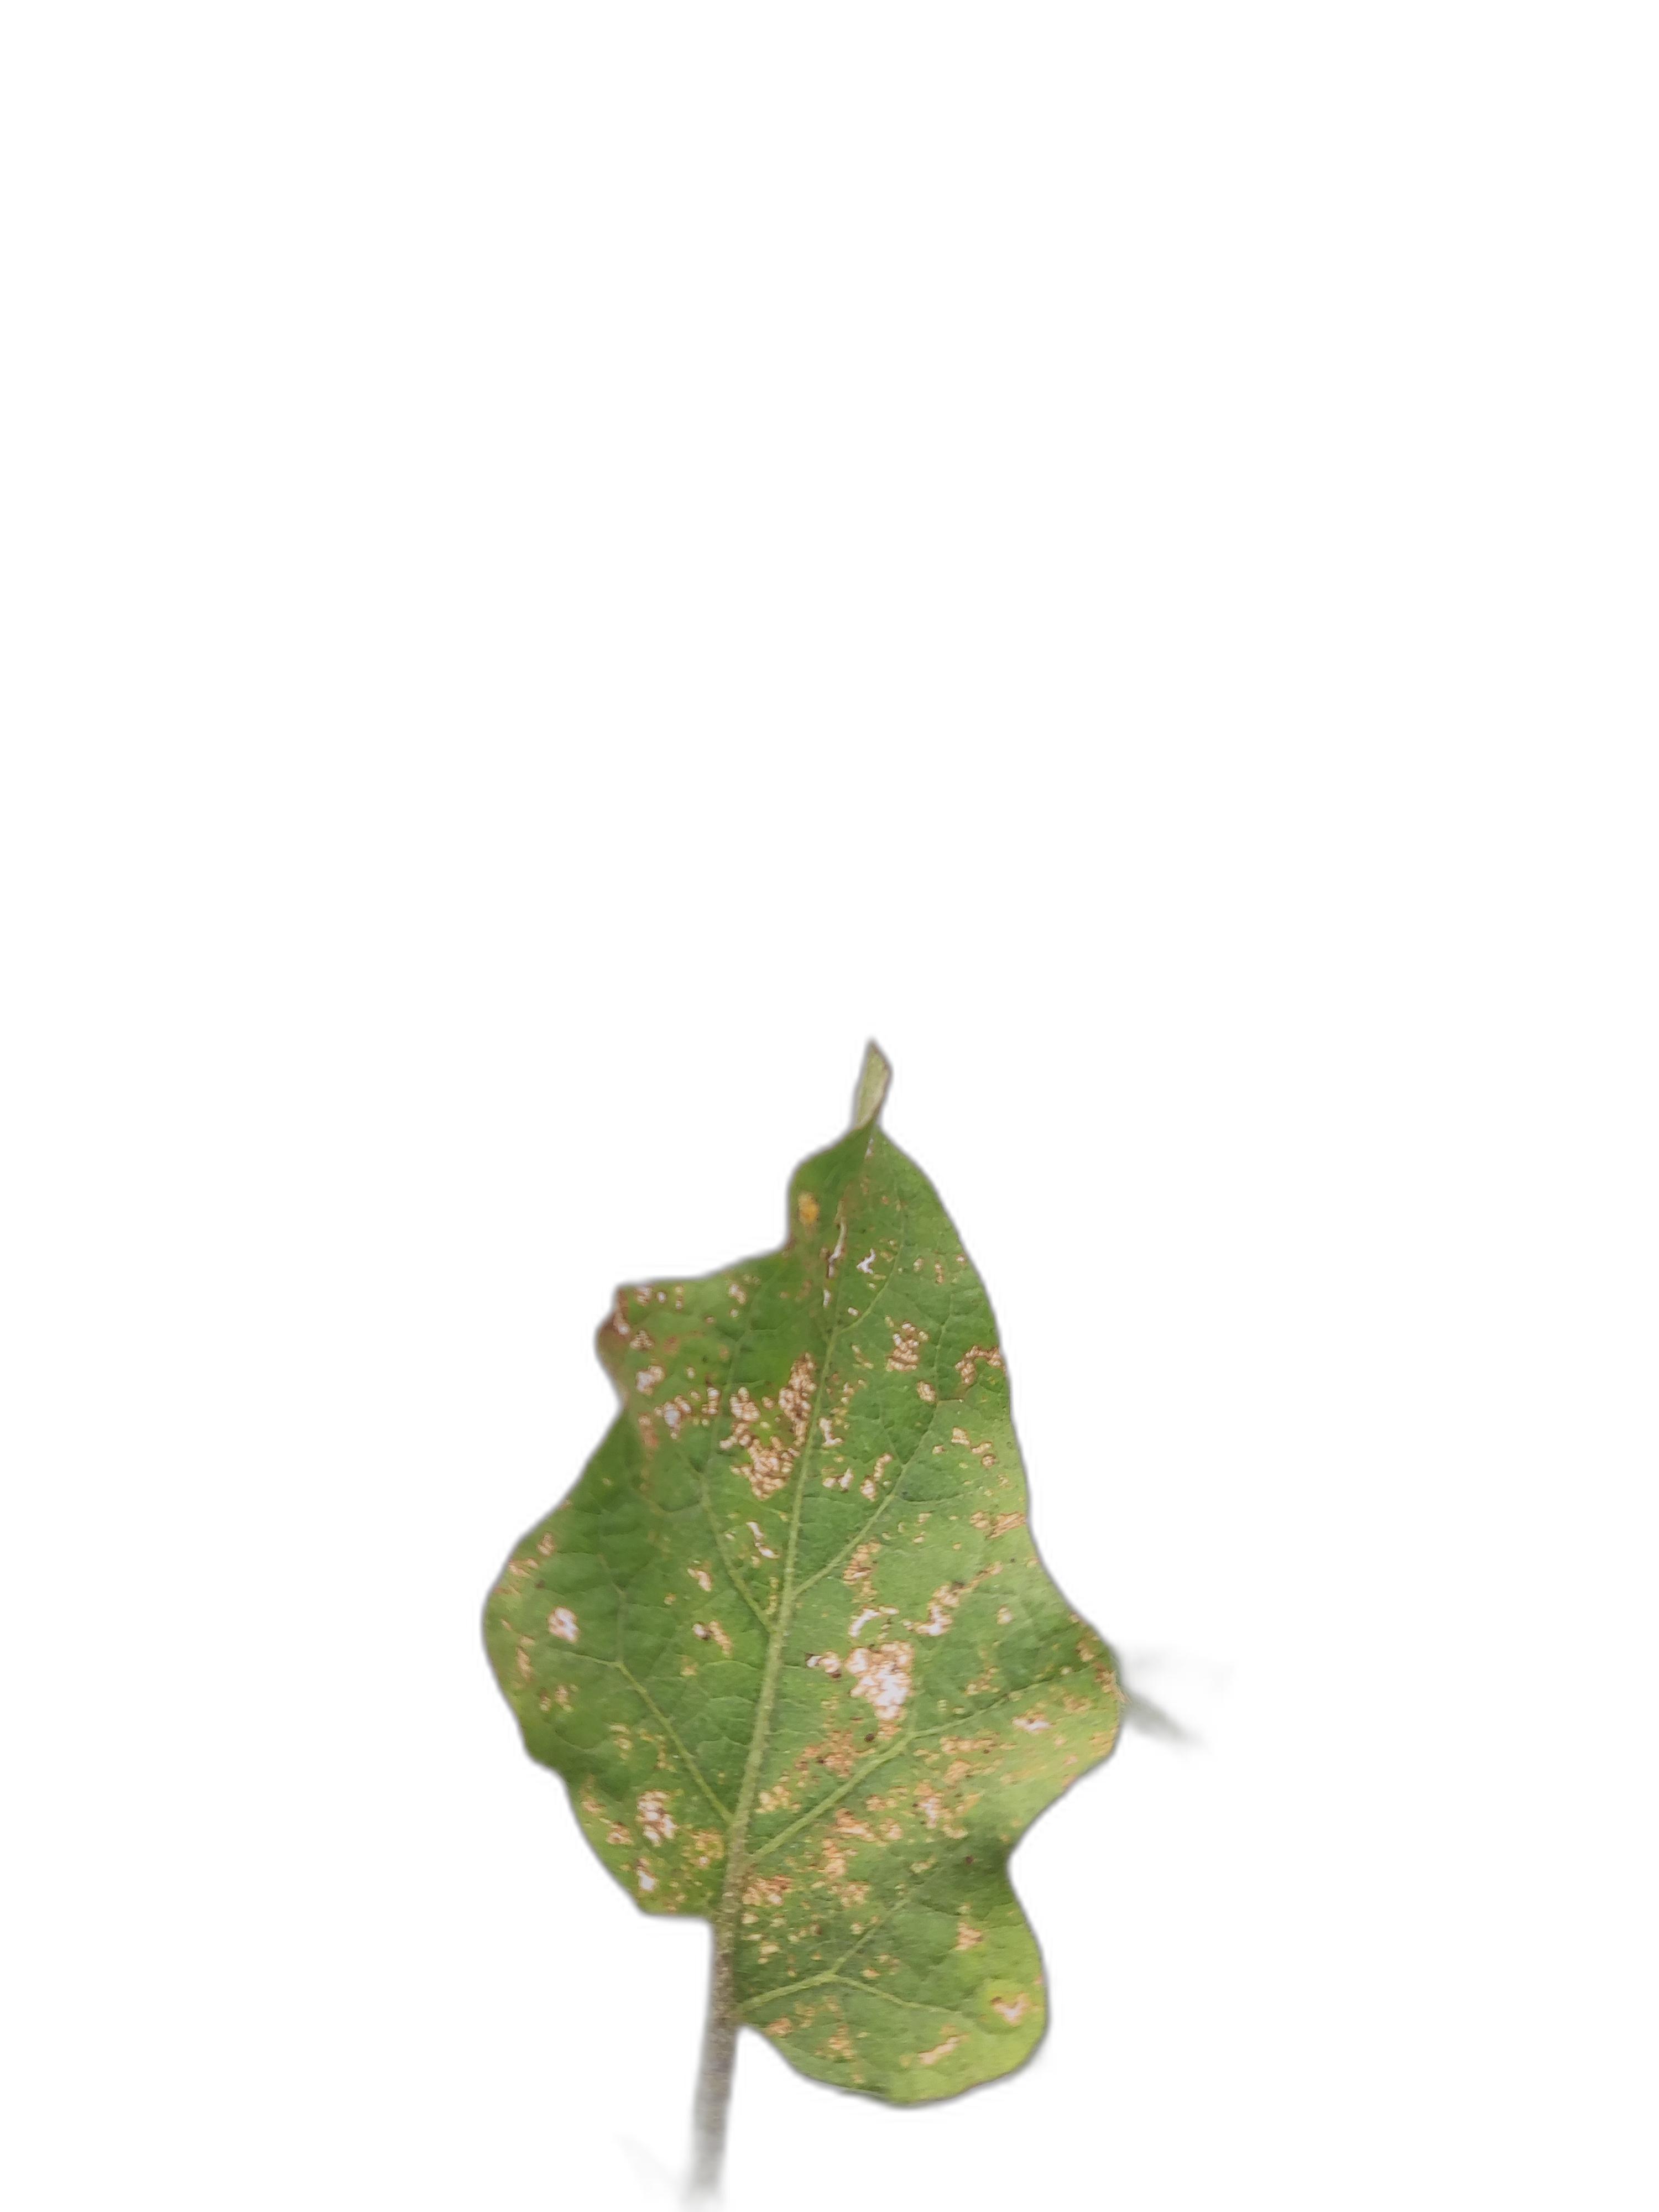
Label: Leaf Spot Disease